Rhine Province

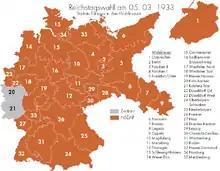
German federal election, March 1933: 33 of 35 parliamentary districts won by the Nazi Party, 2 (Cologne-Aachen, Koblenz-Trier) by the Centre Party

In the last free German federal election in March 1933, two of the four parliamentary districts of the Rhine Province (Cologne-Aachen and Koblenz-Trier) were the only districts in Germany in which the Nazi Party did not win the plurality of votes.